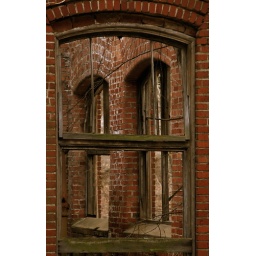
An old mill now in ruins... I saturated the colors a bit to bring out the green on the window frame.